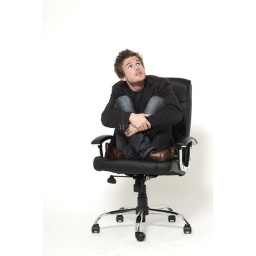
Colin Wright afraid in office chair